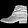
Label: Ankle boot